Chai Town

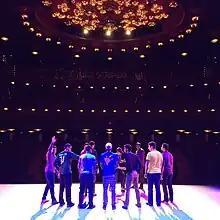
Chai-Town A Cappella performing at the John F. Kennedy Center for the Performing Arts

September 27, 2014 - Performs at University of Connecticut for Asha for Education, a non-profit organization dedicated to increasing education availability in India held Storrs, Connecticut.